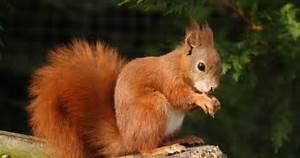
squirrel